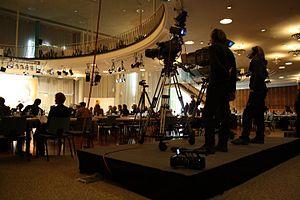
L’ITB Berlin est le premier salon mondial du tourisme. Organisé par Messe Berlin GmbH, il a lieu chaque année en mars au Parc des Expositions de Berlin.